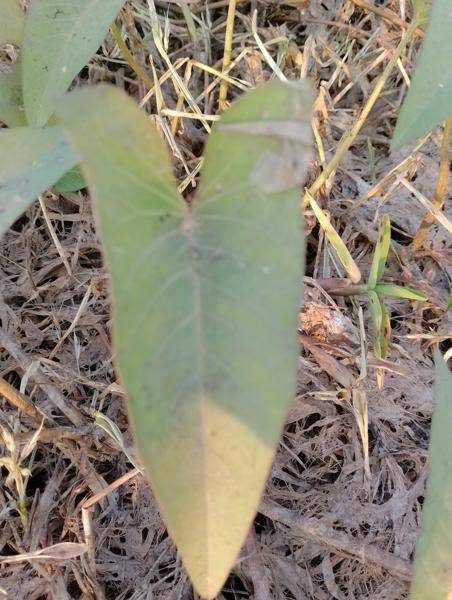
Weed species: Ipomoea aquatic